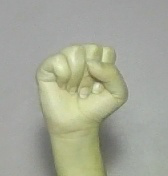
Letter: saad